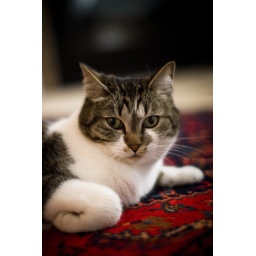
This is a cat in our building who comes to visit every other day. She likes our rug.